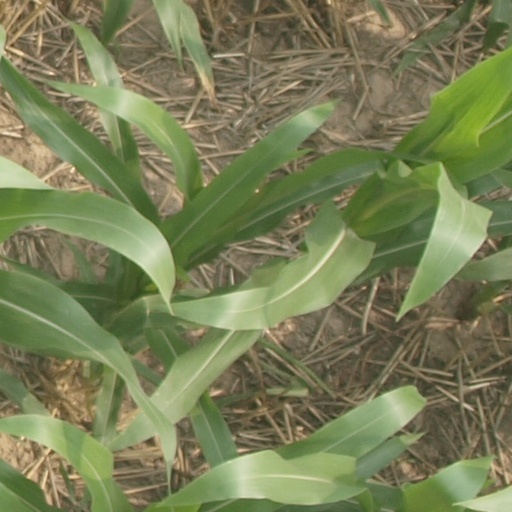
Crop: maize; corn